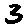
Label: 3